Raghogarh State

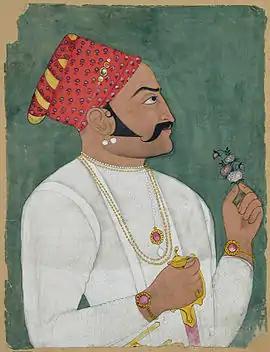
Raja Dhiraj Singh of Raghogarh (1697/1726)

The ruling family were members of the Khichi Chauhan Dynasty of Rajputs. The rulers used the title of "Raja".